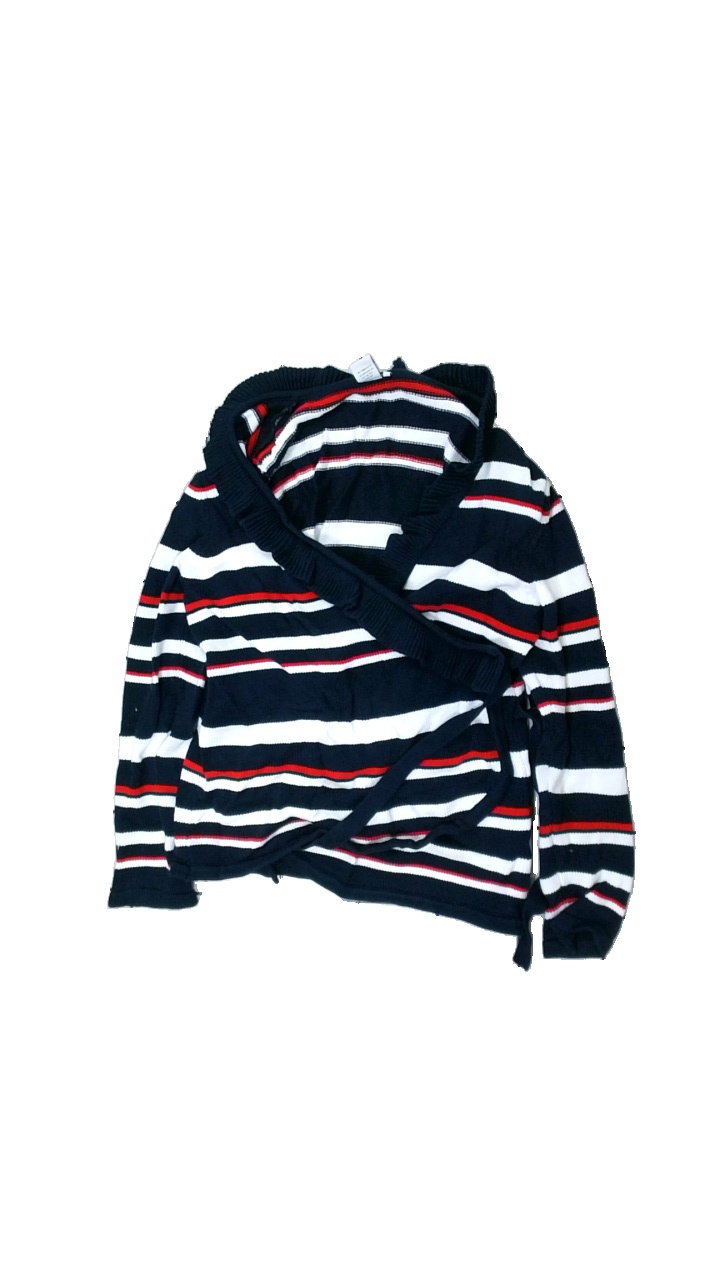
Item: Sweater (Ladies)
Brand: Isolde
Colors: White, Blue, Red, Multicolor
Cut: Regular
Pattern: Striped
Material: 100% cotton
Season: All
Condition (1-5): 3
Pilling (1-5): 4
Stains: Minor
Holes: Minor
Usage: Export
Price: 50-100